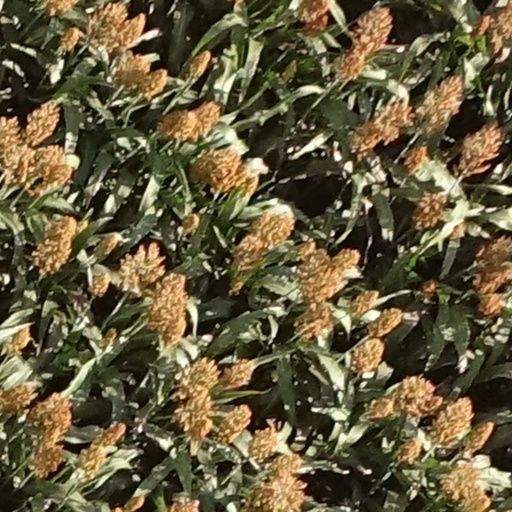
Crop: sorghum